Ivan Bunin

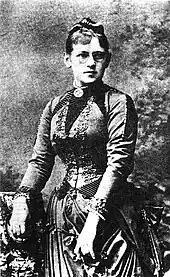
Varvara Pashchenko, 1892

Ivan Bunin made history as the first Russian writer to receive the Nobel Prize for Literature. The immediate basis for the award was the autobiographical novel "The Life of Arseniev", but Bunin's legacy is much wider in scope. He is regarded as a master of the short story, described by scholar Oleg Mikhaylov as an "archaist innovator" who, while remaining true to the literary tradition of the 19th century, made huge leaps in terms of artistic expression and purity of style. "[Bunin's] style heralds an historical precedent... technical precision as an instrument of bringing out beauty is sharpened to the extreme. There's hardly another poet who on dozens of pages would fail to produce a single epithet, analogy or metaphor... the ability to perform such a simplification of poetic language without doing any harm to it is the sign of a true artist. When it comes to artistic precision Bunin has no rivals among Russian poets," wrote "Vestnik Evropy".